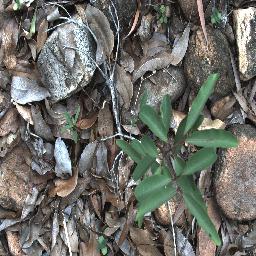
Label: rubber_vine